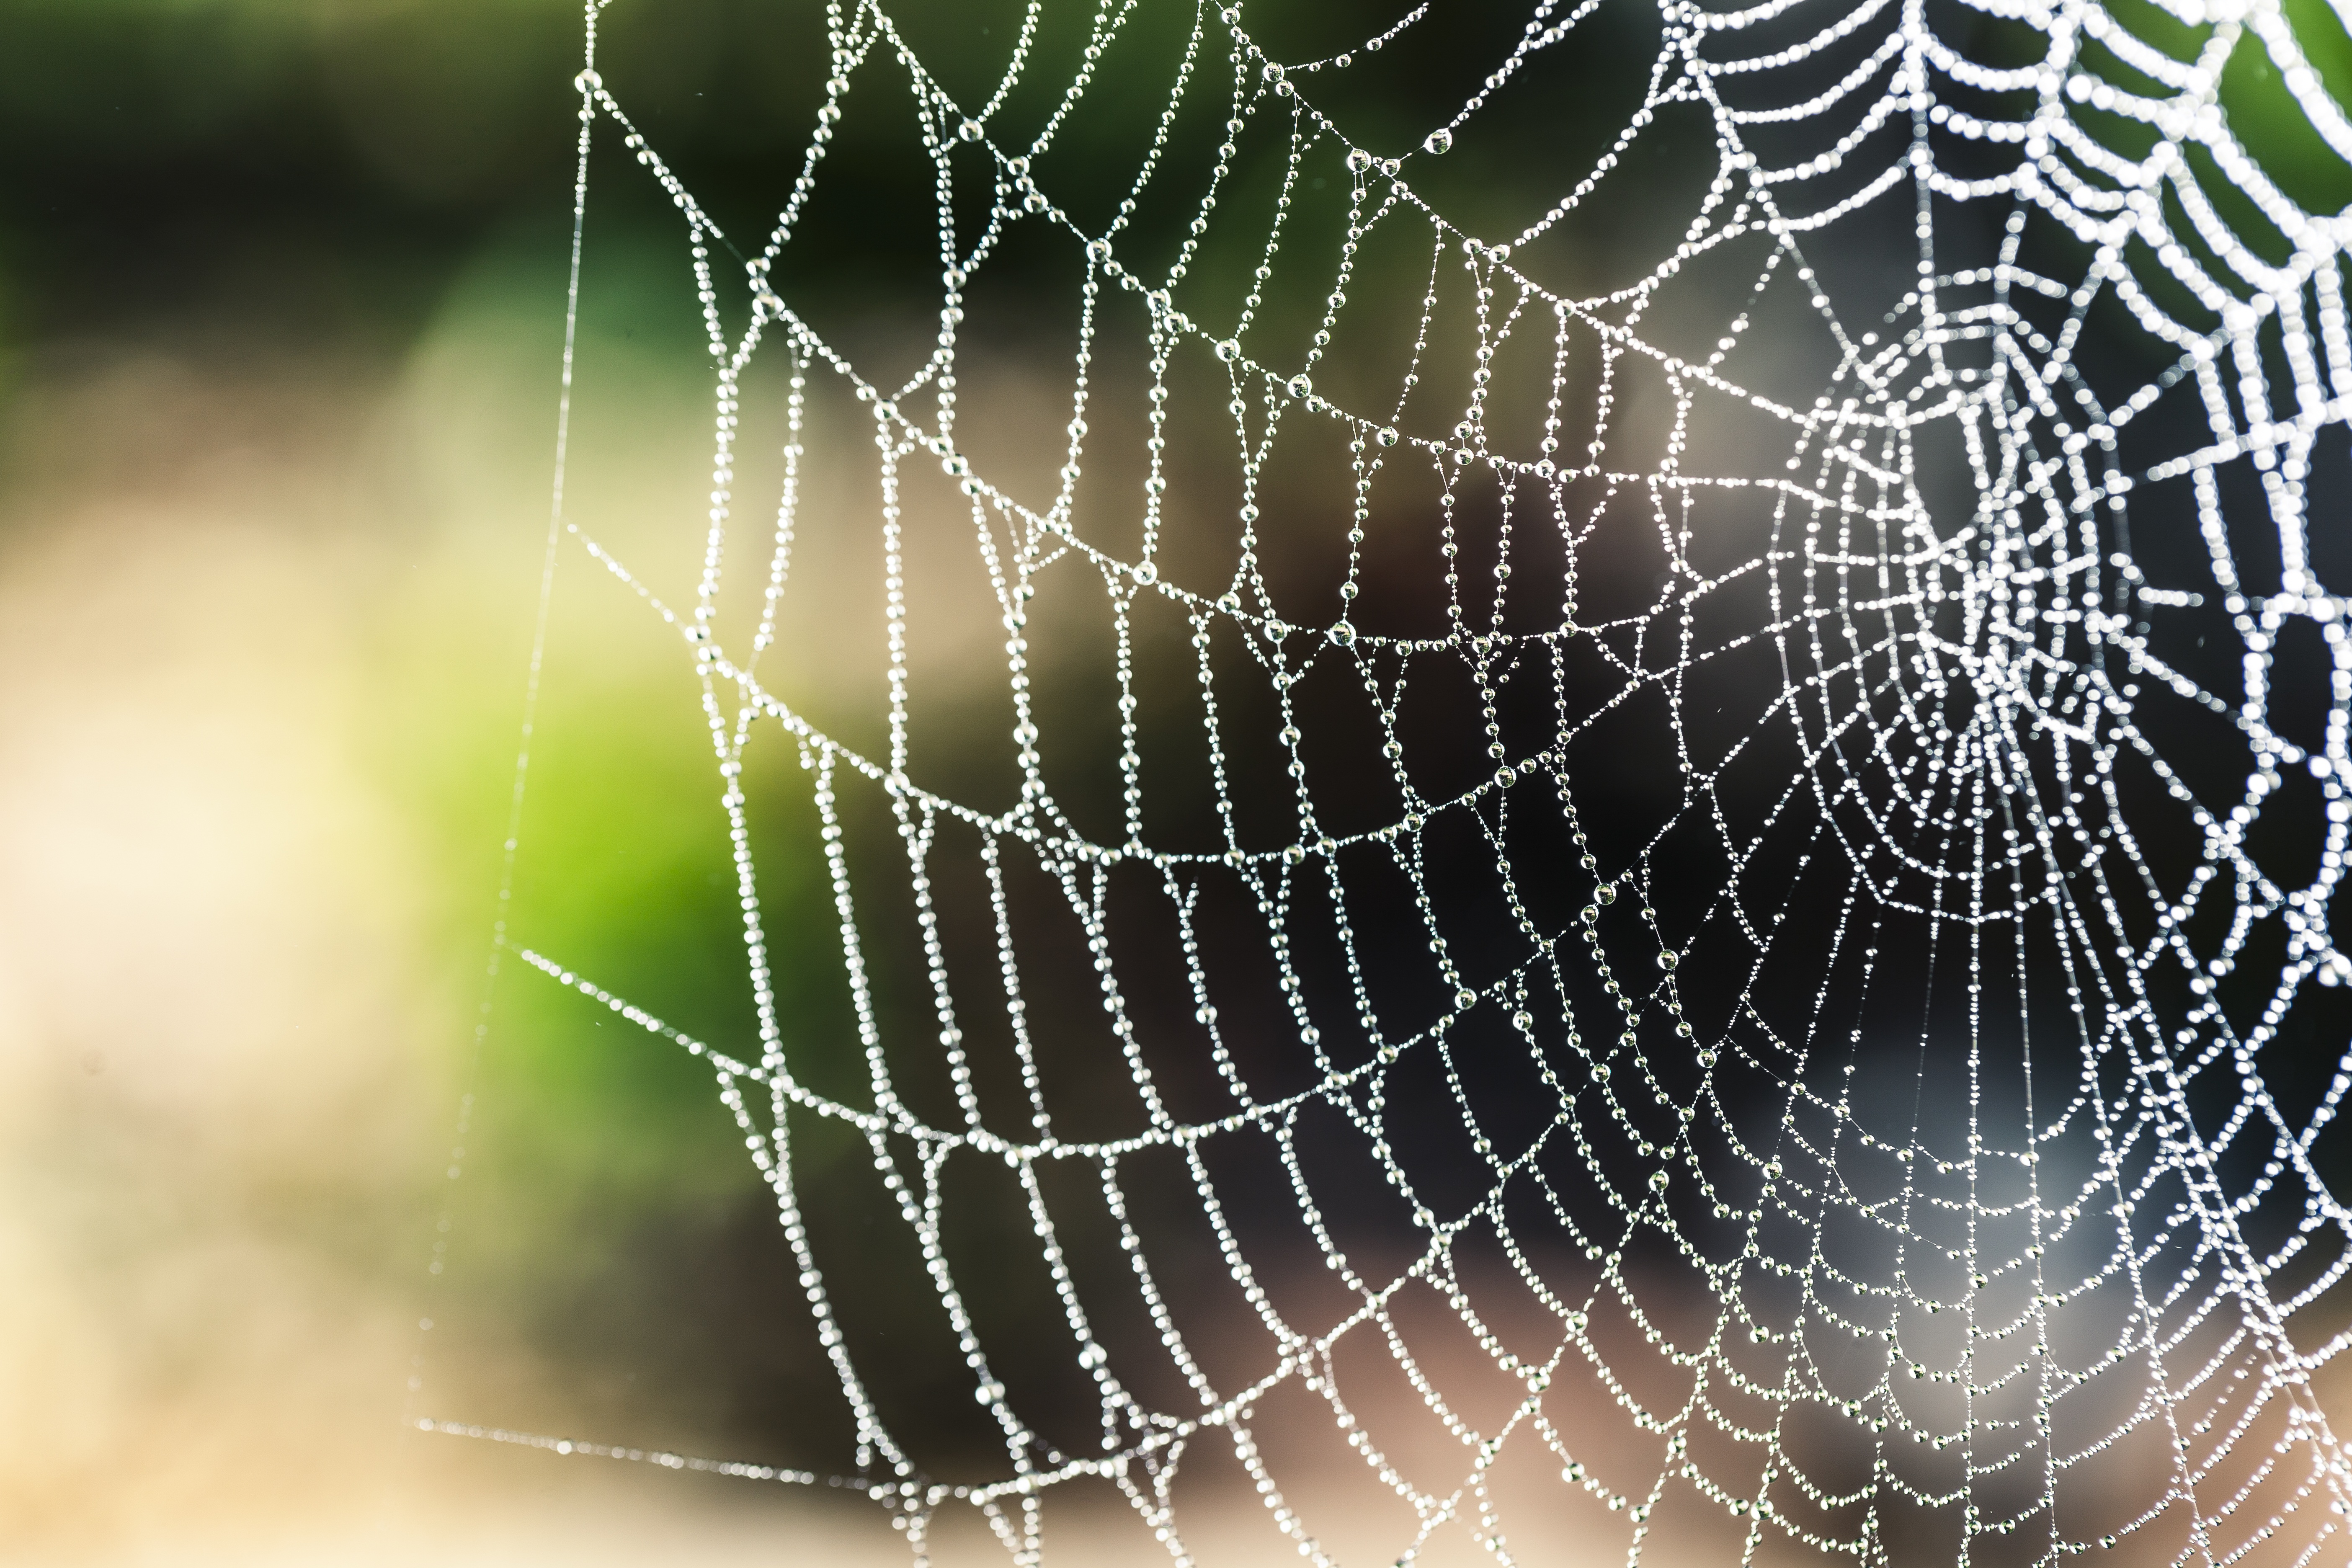
nature, dew, bokeh, rain, animal, spiderweb, web, insect, macro, fauna, material, invertebrate, spider web, cobweb, thread, close up, spider, legs, net, danger, arachnid, silk, trap, moisture, macro photography, organism, arthropod, european garden spider, araneus, spider silk, orb weaver spider